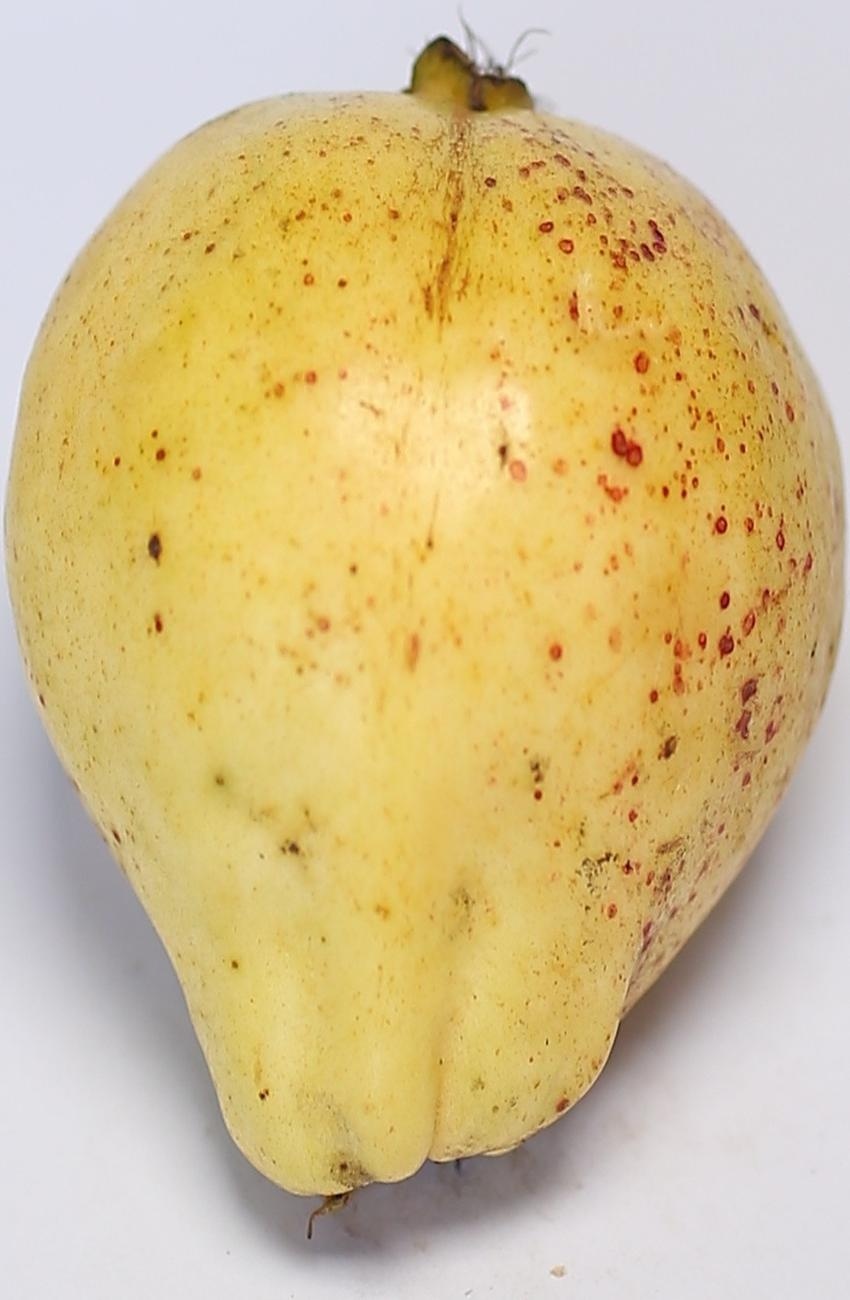
Maturity: ripe
Variety: riyali